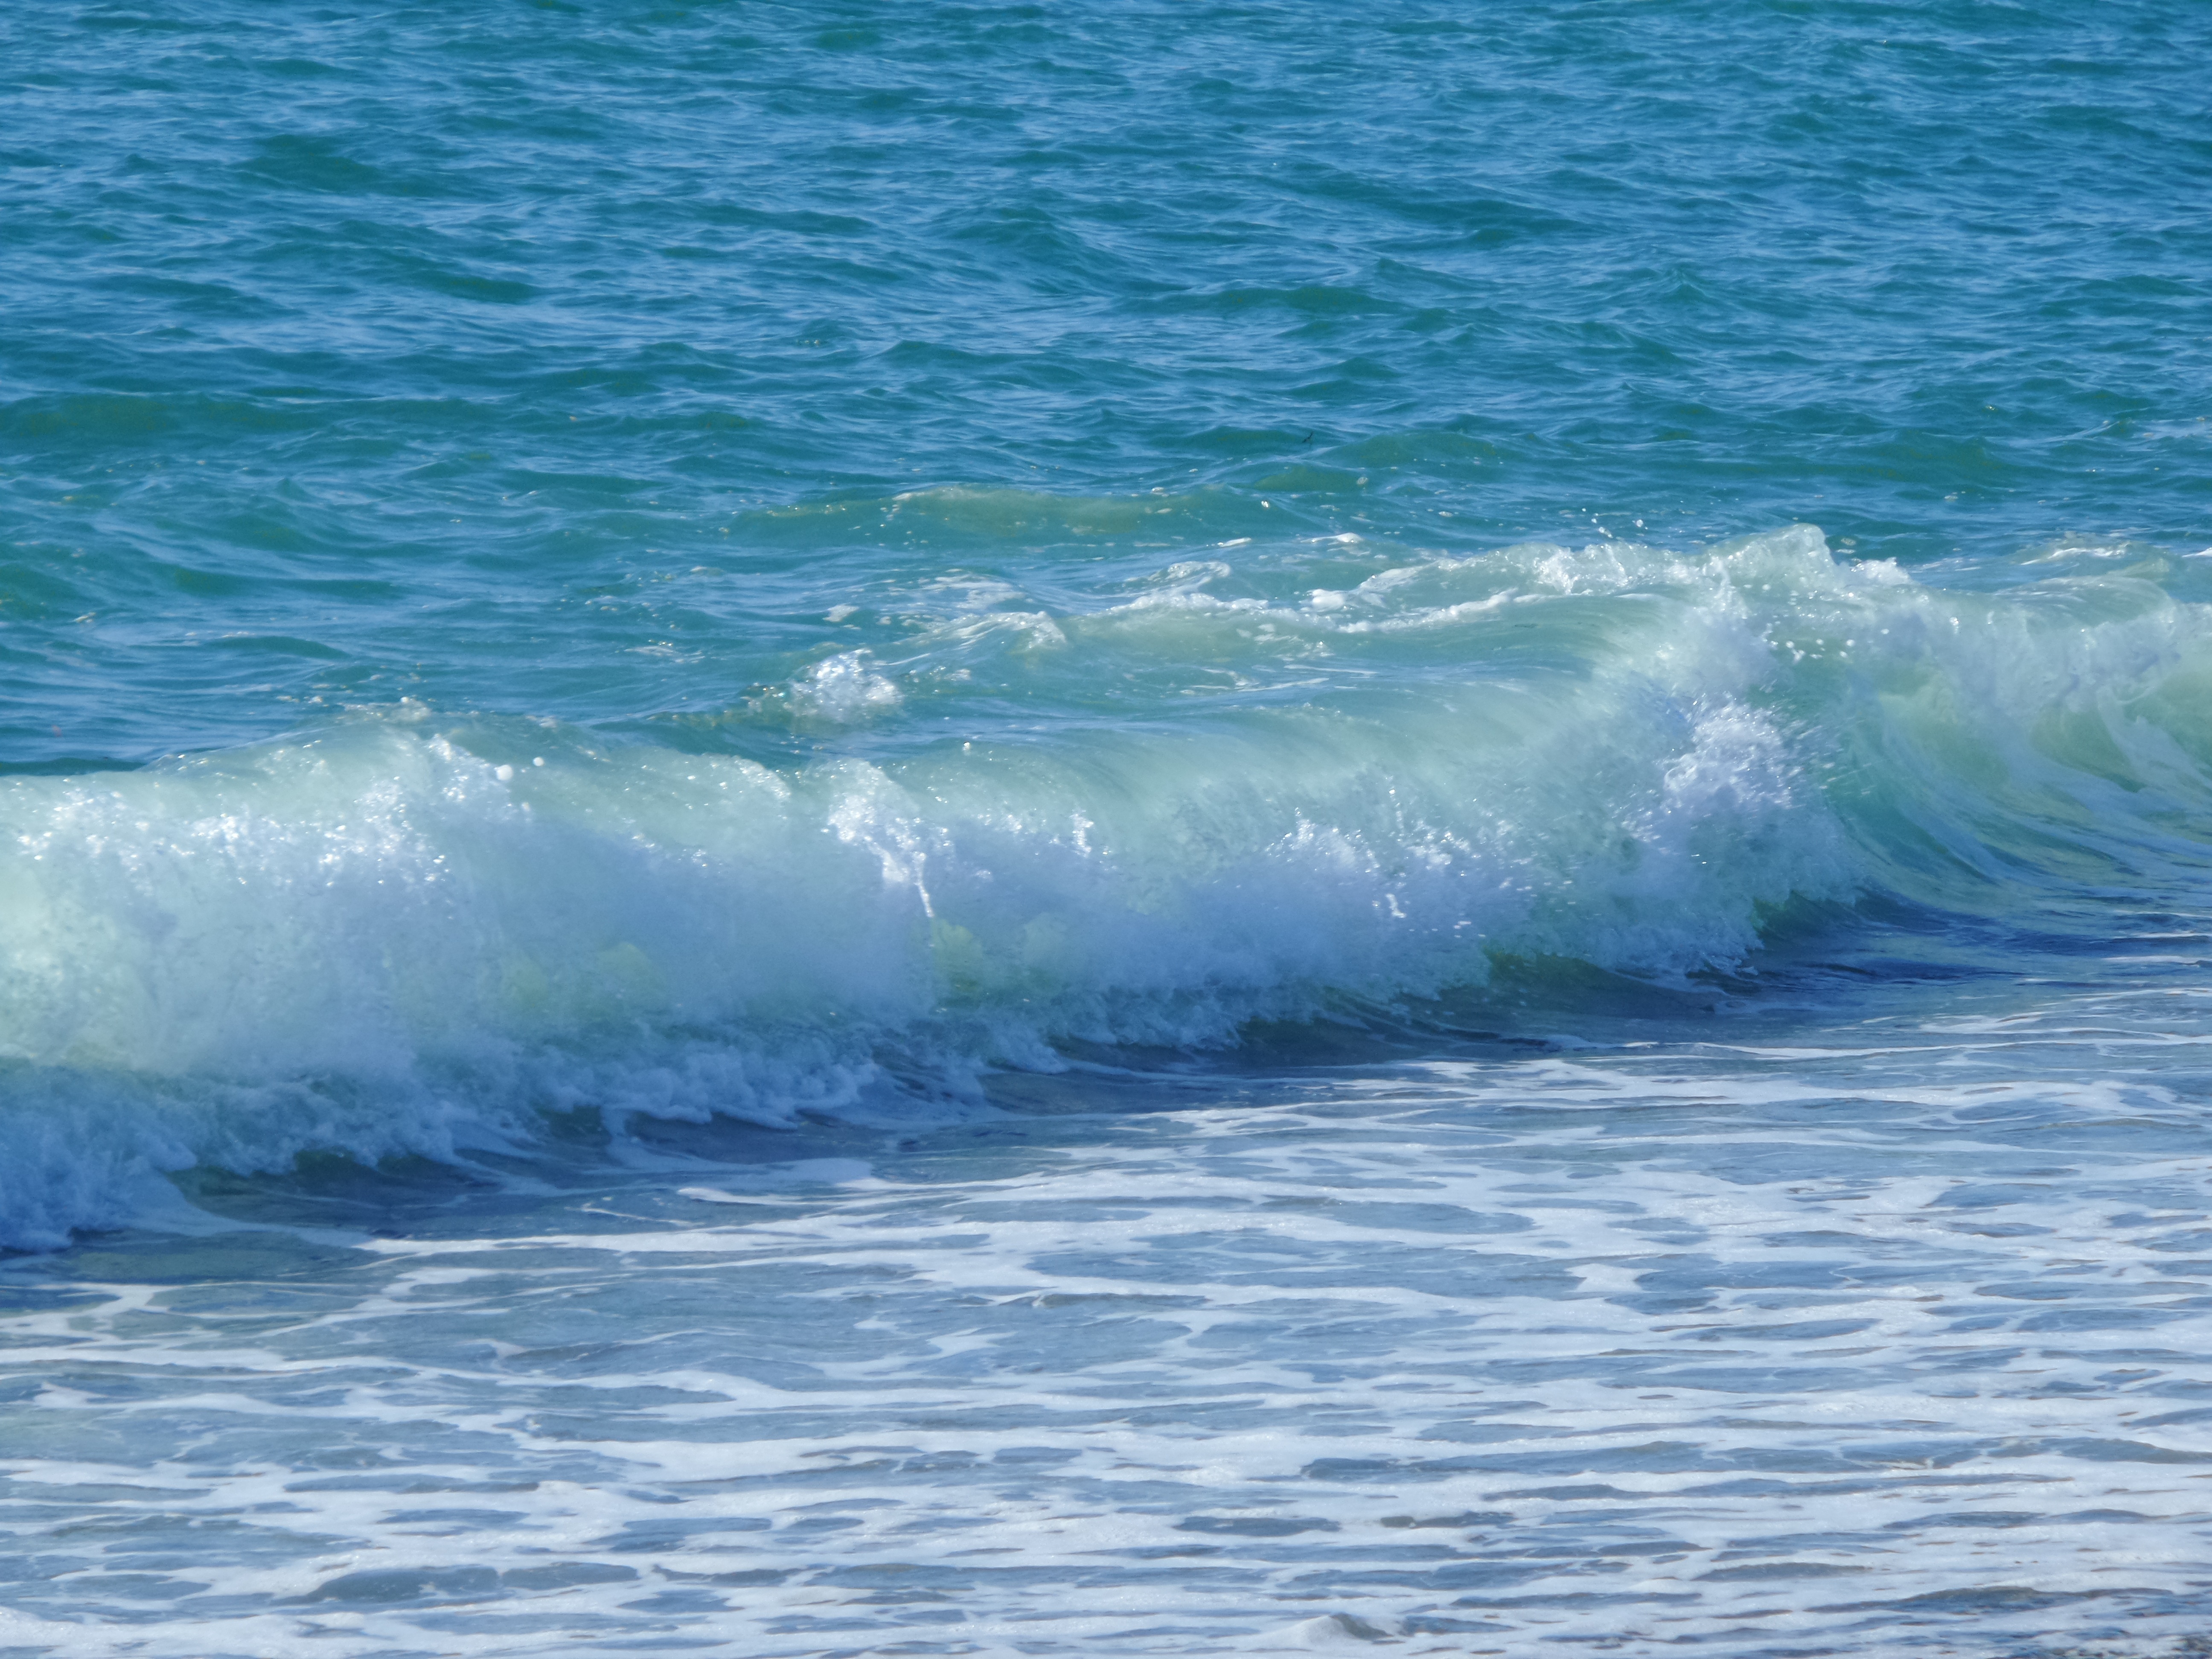
beach, sea, coast, water, outdoor, ocean, shore, wave, wind, seascape, blue, splashing, ocean wave, sports, water sport, wind wave, surfing equipment and supplies